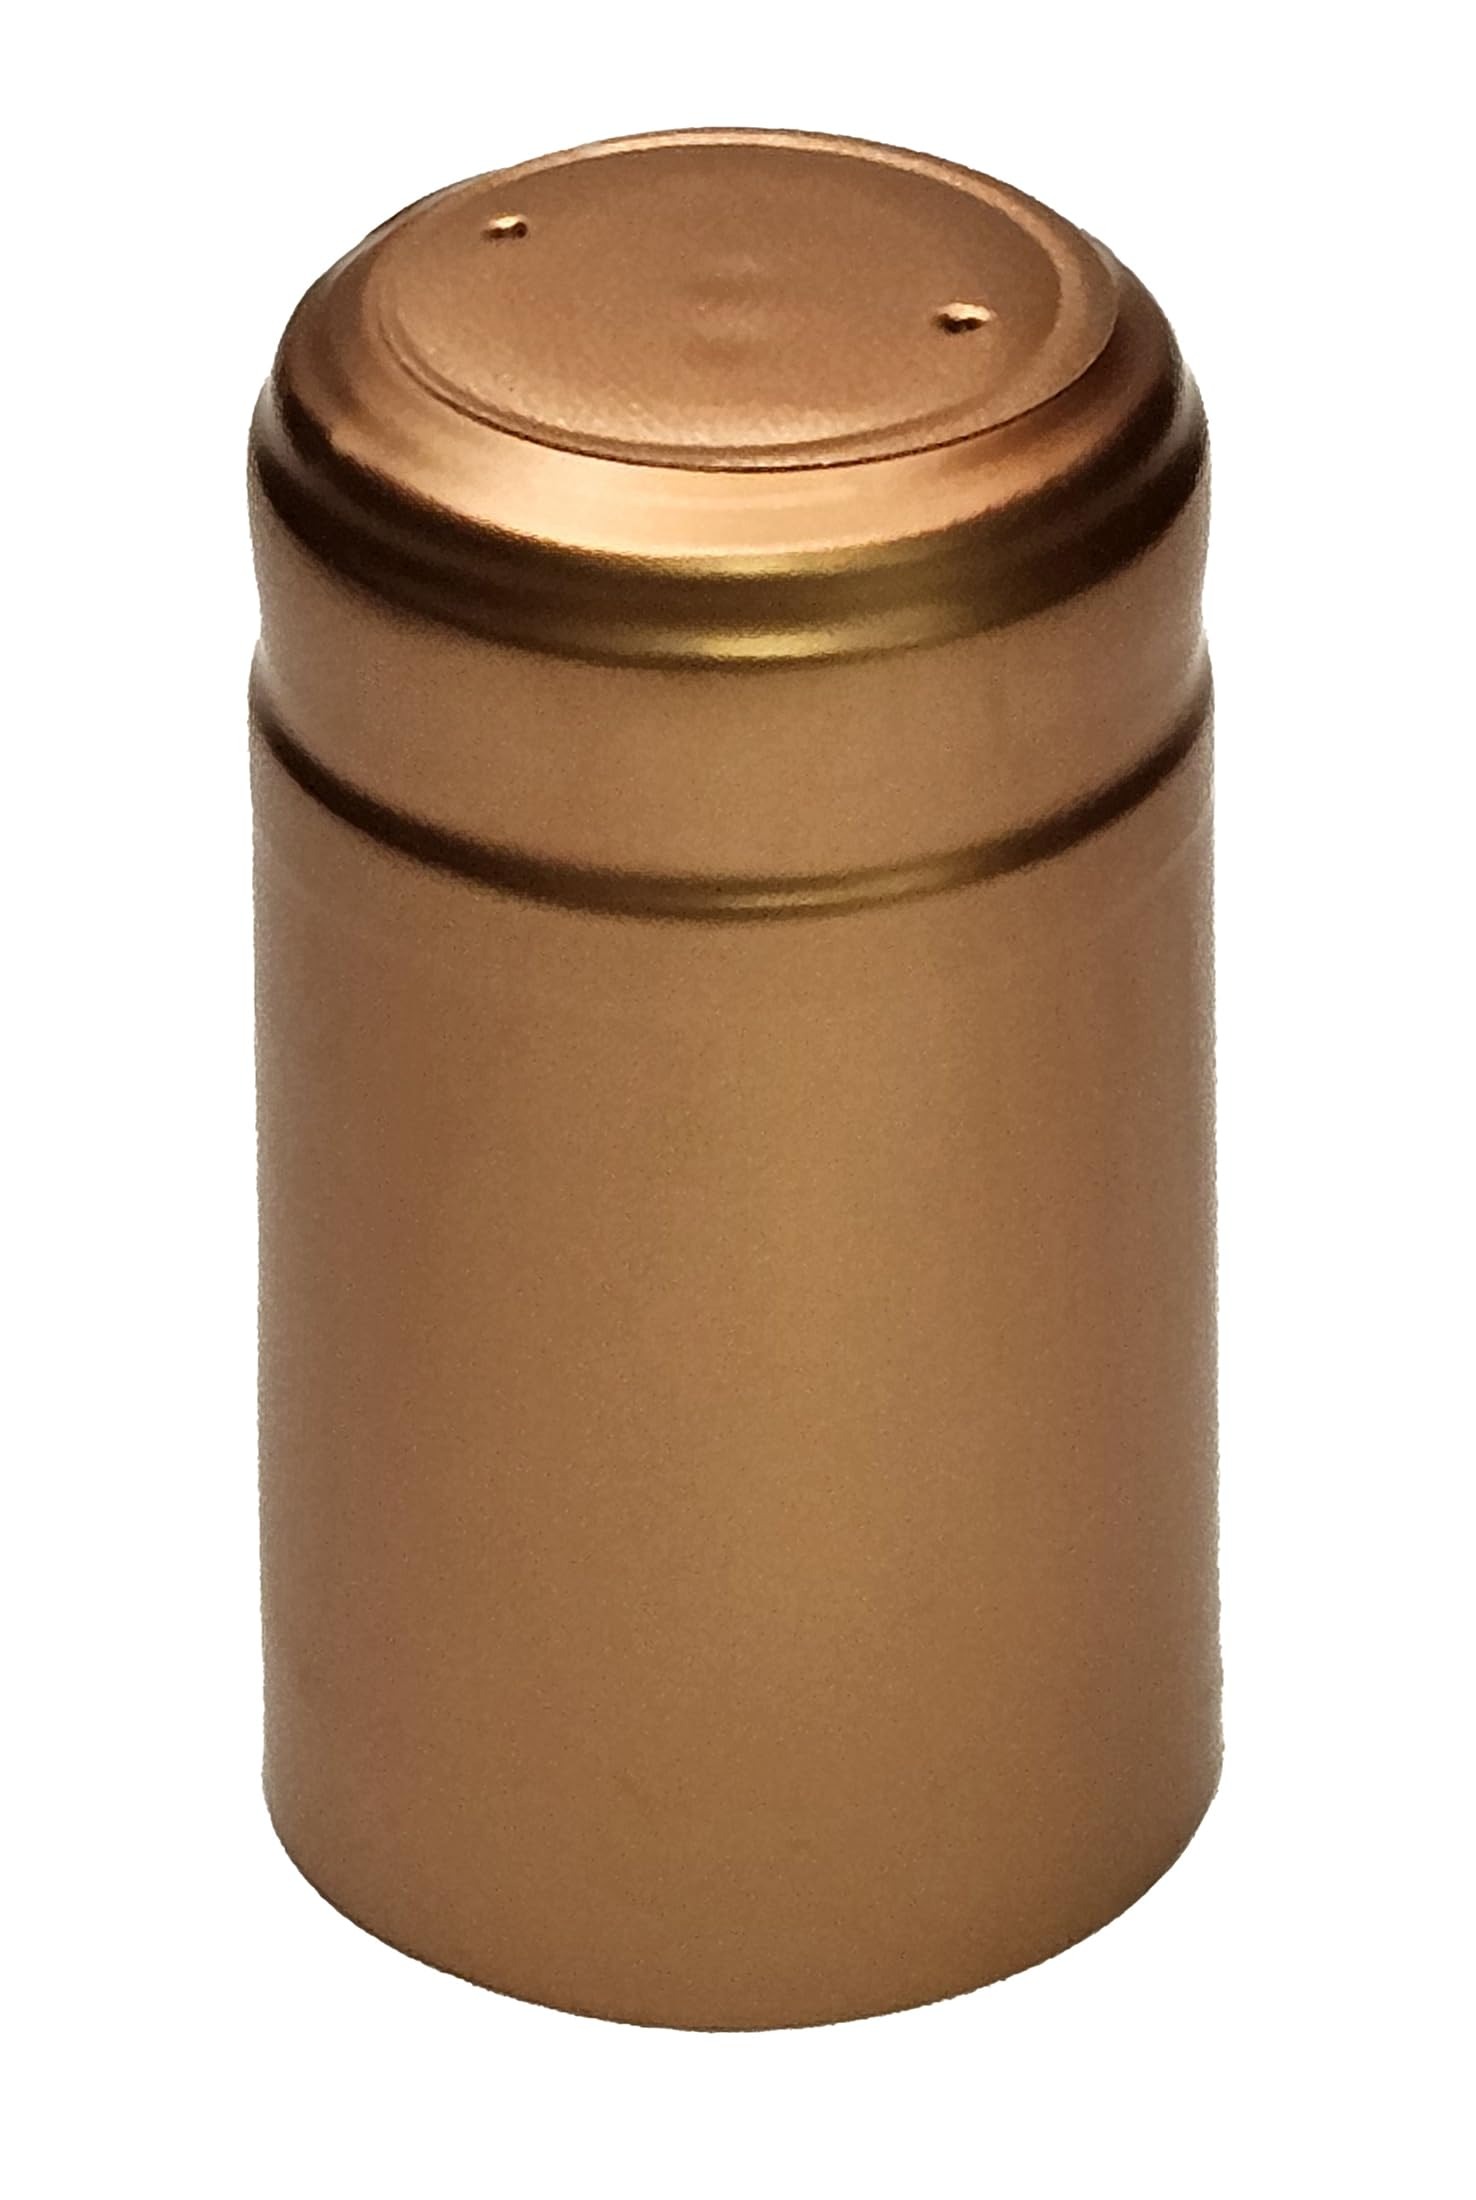
Item Name: Home Brew Ohio PVC shrink Capsules-500 Count, Bronze
Bullet Point 1: Bronze PVC Shrink Capsules
Bullet Point 2: 500 Count
Bullet Point 3: Shrink When Dipped in Boiling Water
Bullet Point 4: Shrink When Used With Hair Dryer
Bullet Point 5: Gives Bottles a Clean, Professional Look
Value: 1.0
Unit: Count

Price: 38.53